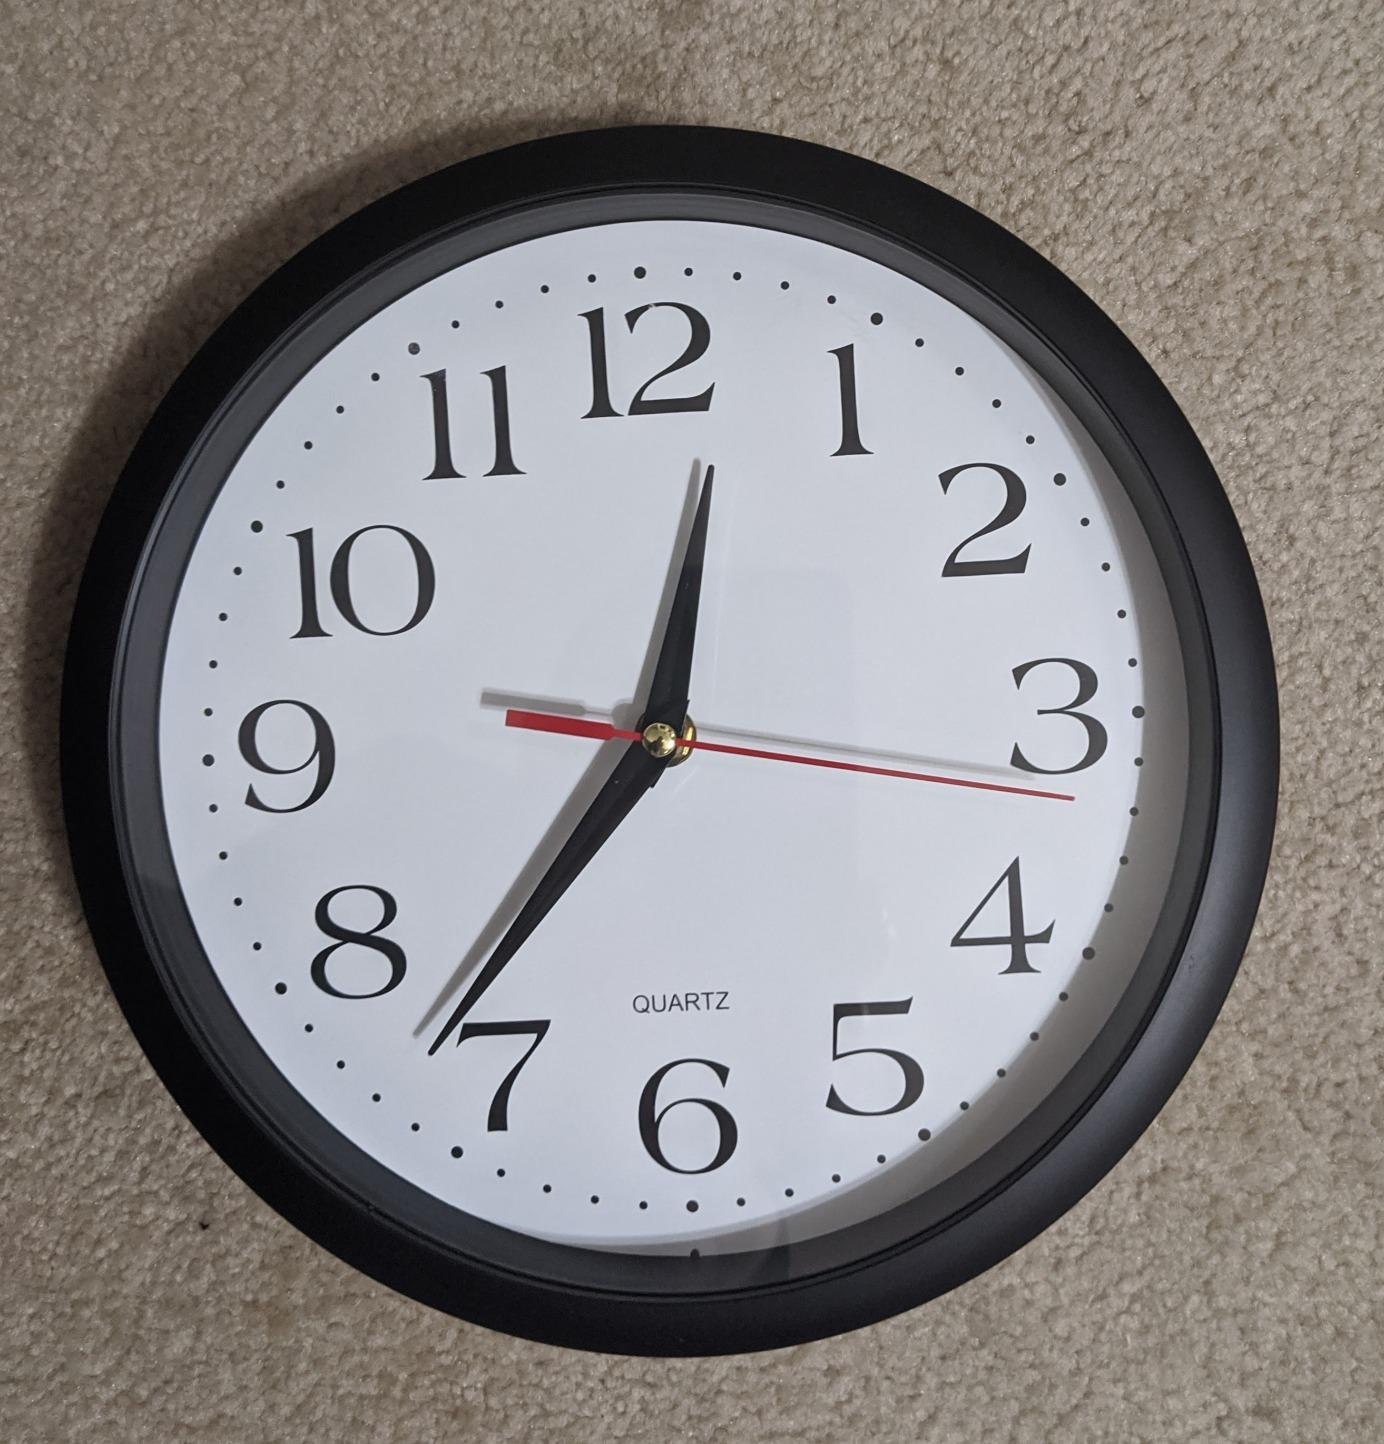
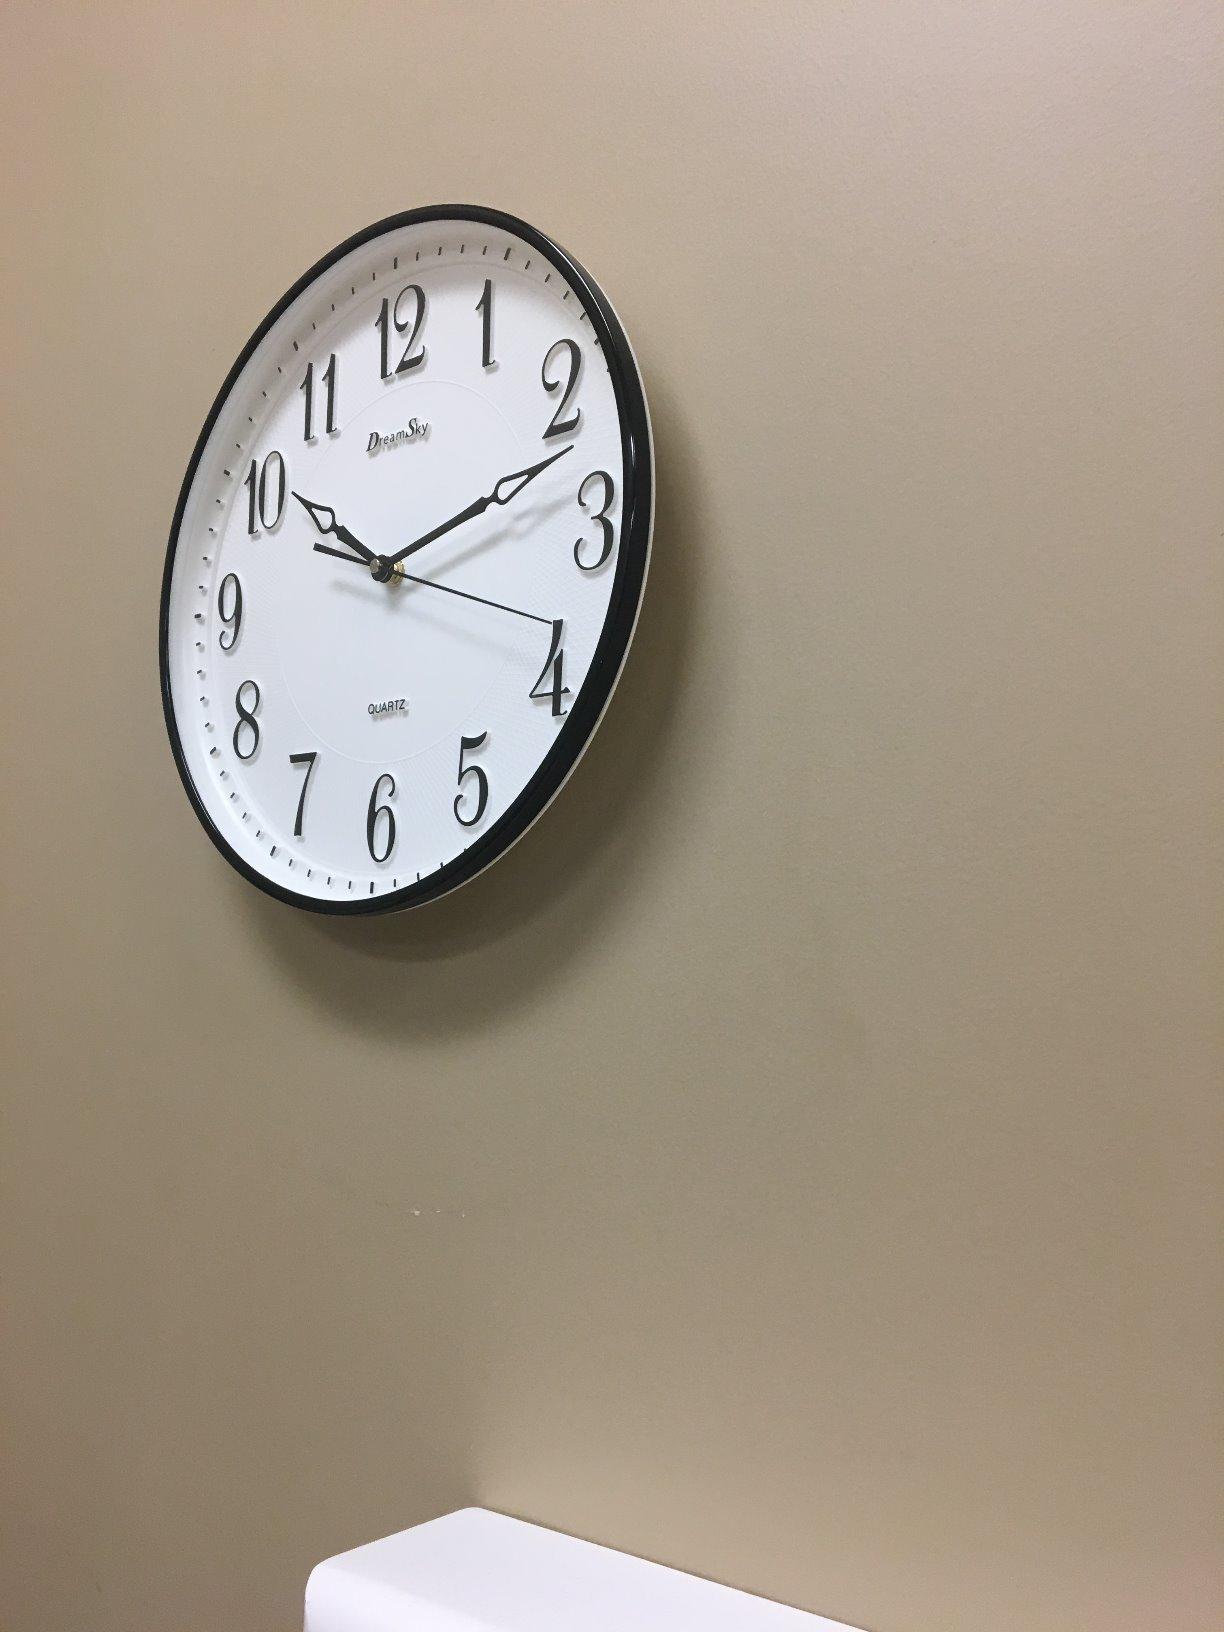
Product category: clock
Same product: no